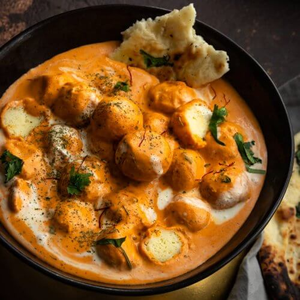
Dish: kofta